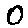
Label: 0